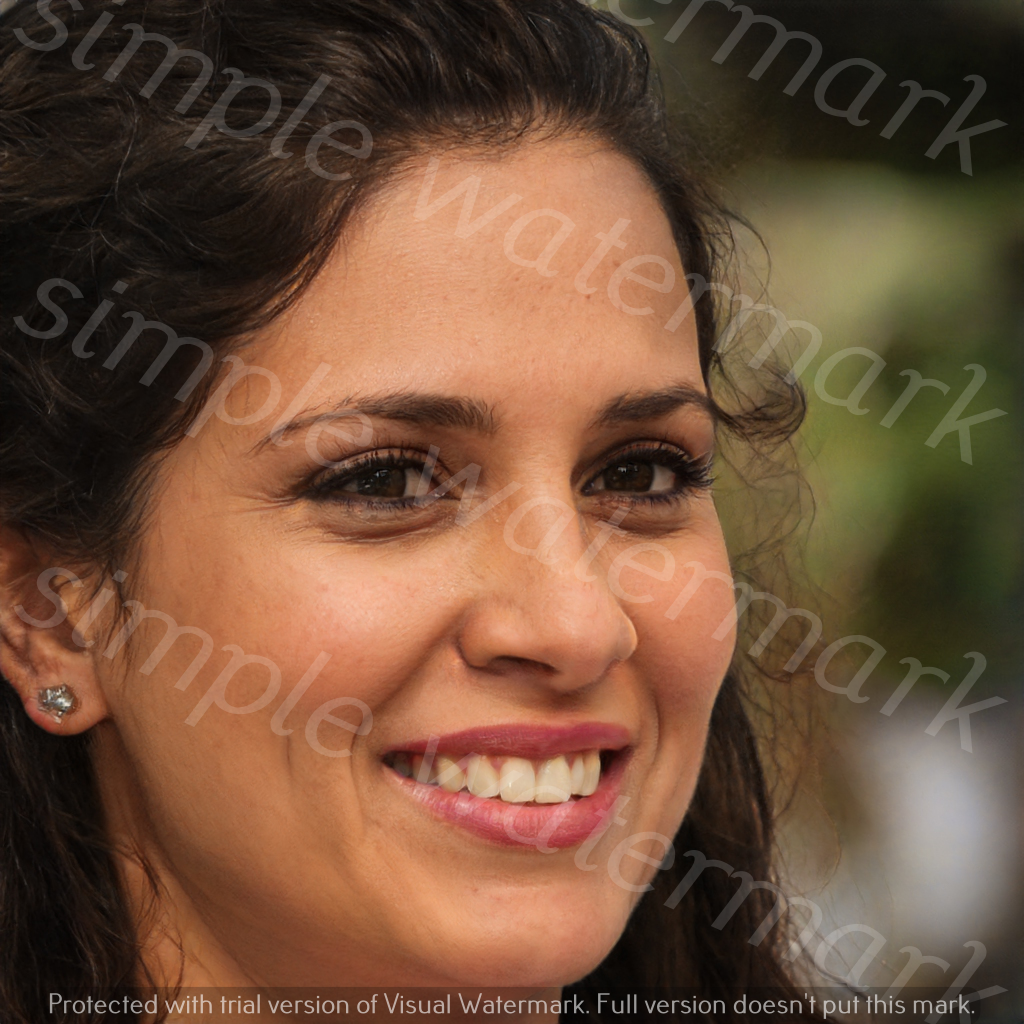
Label: Watermark